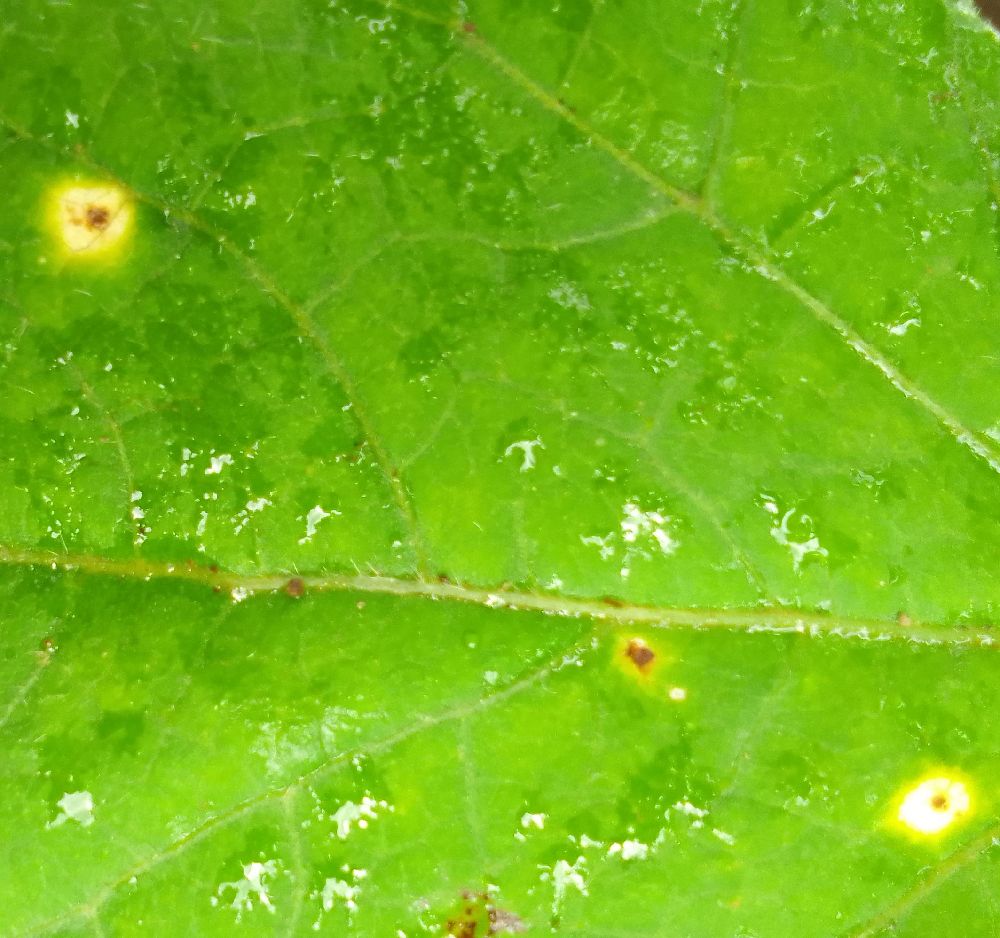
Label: rust